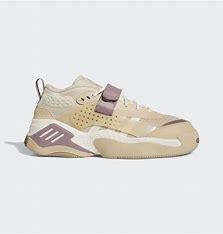
Brand: adidas
Model: Streetball Basketball